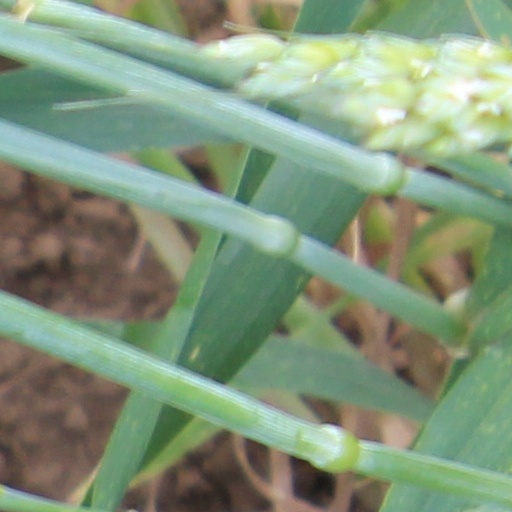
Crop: wheat